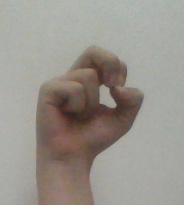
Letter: gaaf